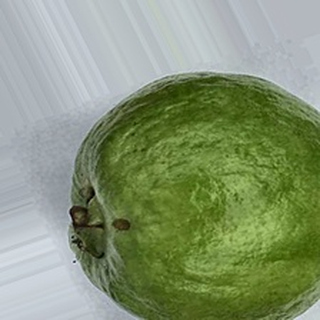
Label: healthy_guava